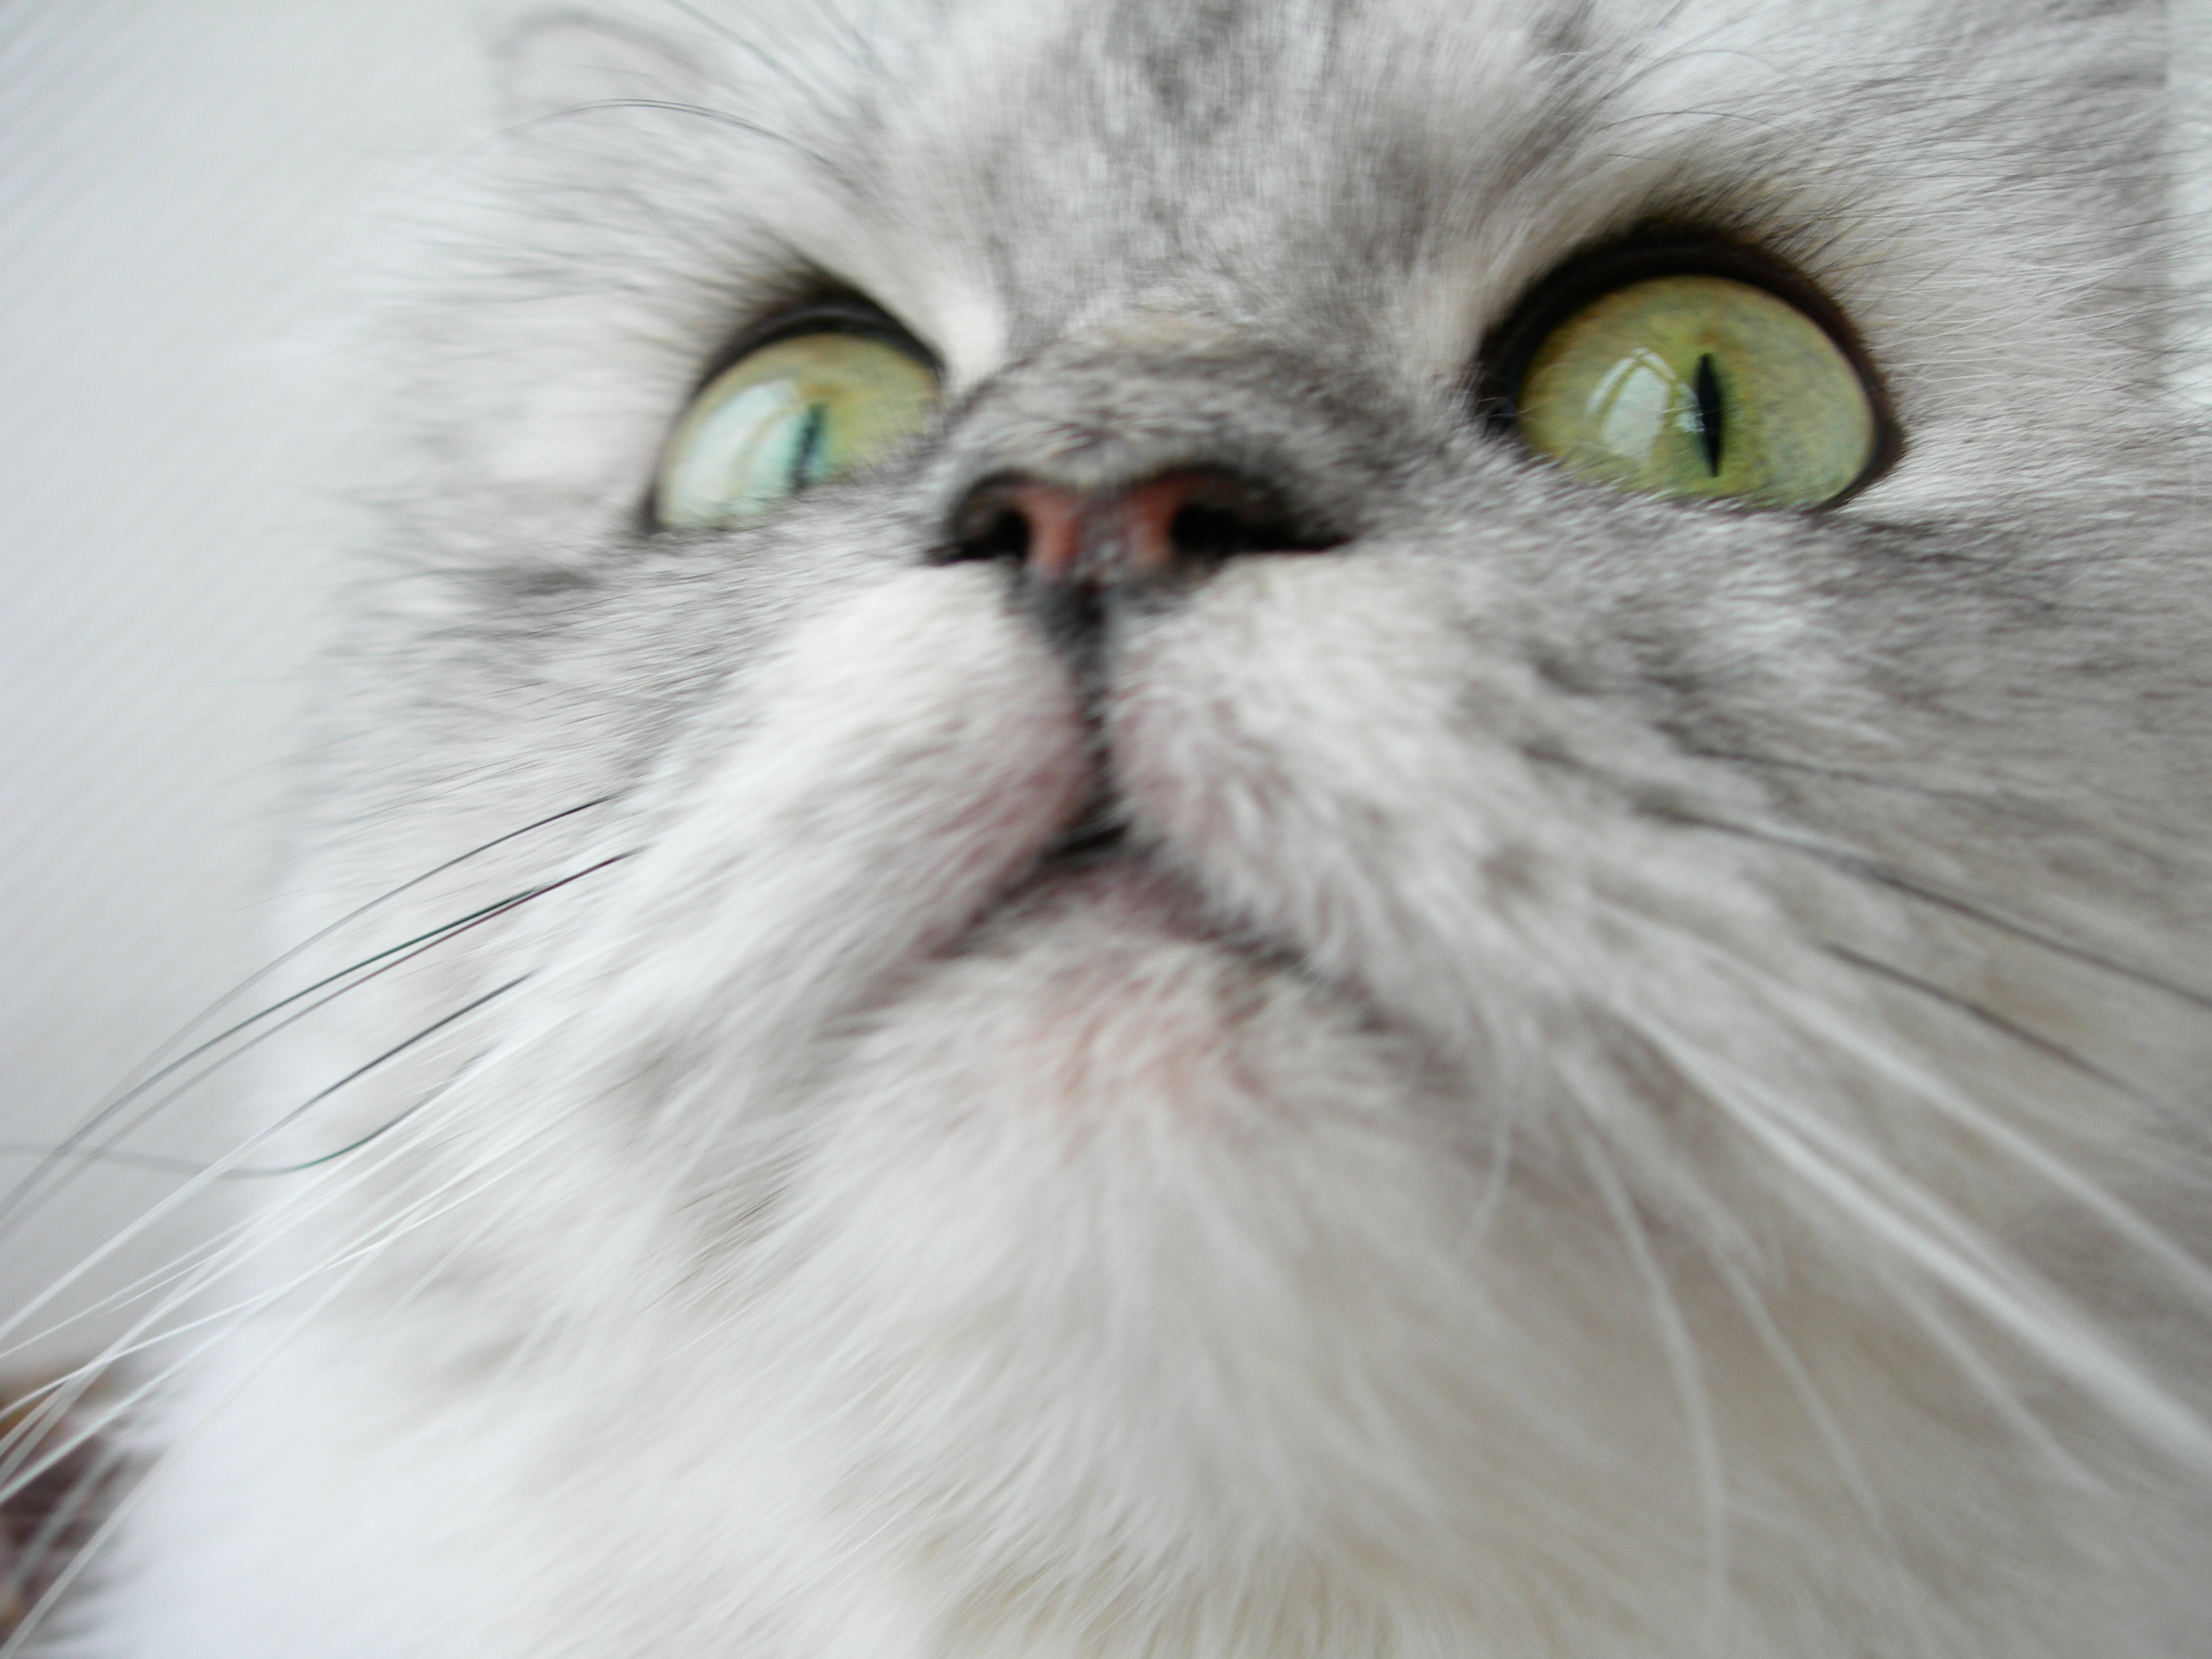
white, pet, cat, feline, mammal, nikon, life, close up, pets, cats, nose, whiskers, vertebrate, himalayan, coolpix, marcello, persian, 7900, e7900, bestofpetportraits, burmilla, small to medium sized cats, cat like mammal, carnivoran, domestic short haired cat, domestic long haired cat, british semi longhair